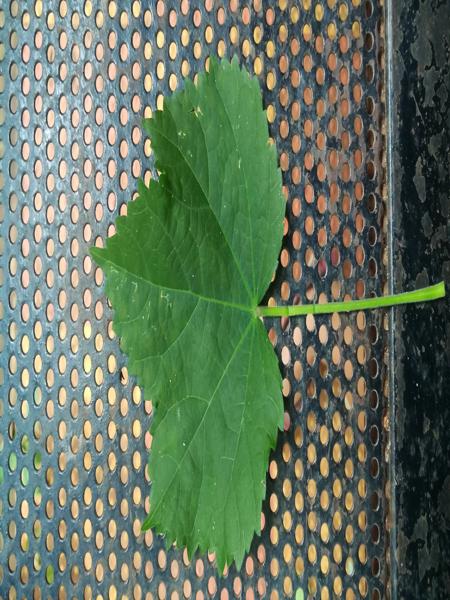
Plant: Kasambruga